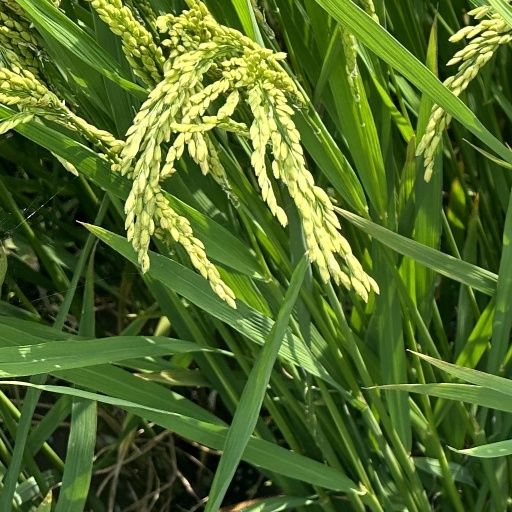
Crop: rice